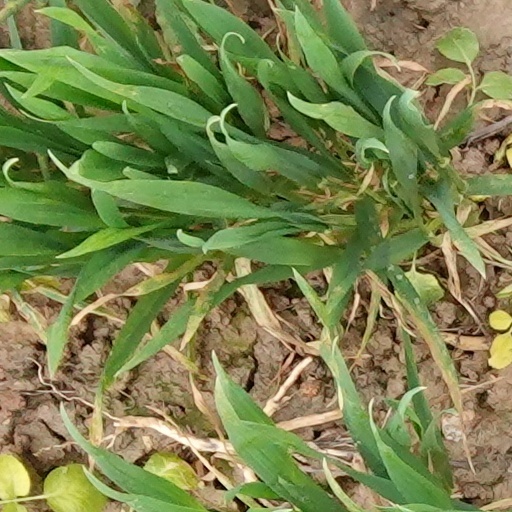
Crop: wheat